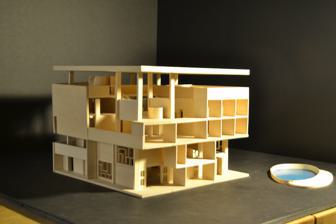
Building: Villa Shodhan
Country: India
Year built: 1956
House by Le Corbusier in Ahmedabad, India Villa Shodhan Model of the Villa Shodhan Alternative names Shodhan House General information Type Villa Address Near Gandhigram railway station, Ellisbridge Town or city Ahmedabad Country India Coordinates 23°01′31″N 72°34′03″E / 23.02528°N 72.56750°E / 23.02528; 72.56750 Construction started 1951 Completed 1956 Client Surottam Hutheesing (original) Shyamu Shodhan (later) Owner Shodhan family Design and construction Architect(s) Le Corbusier Model of the villa Villa Shodhan (or Shodhan House) is a modernist villa located in Ahmedabad , India . Designed by the Swiss architect Le Corbusier , it was built between 1951 and 1956. Building on his previous projects whilst integrating the traditional features of Ahmedabad design, the villa symbolizes Le Corbusier's domestic architecture. The building is currently used as a private residence. Le Corbusier and Balkrishna Doshi in the house in 1955 History The original design of Villa Shodhan was commissioned to the secretary of the Millowners, Surottam Hutheesing , in 1951. His intention was to showcase his social and economic position prior to his impending marriage by building a house reflecting his lifestyle. However, the plans were then sold to fellow millowner, Shyamubhai Shodhan. Despite his different lifestyle and an entirely new site for the project, Shodhan elected to retain the original plans as was the case for all of Le Corbusier's Indian projects. Design Key aspects considered in designing Villa Shodhan included sun, wind, the view upon arrival and landscaping. They could be addressed above all by the positioning of the facades which, with a diagonal orientation, allowed the incoming visitor a view over three-quarters of the building. The landscaping sets off the building by contrasting the curved mounds of the site with the geometric, rectangular lines of the structure. The rectangles on the north-west and south-west façades are further emphasized through the installation of brise soleil for protection from glare. The design of the Villa Shodhan is structurally simplistic while still retaining plasticity in the treatment of the divided spaces. The overall frame of the building is in raw concrete, with clear markings of the wooden formwork. The frame is anchored to the ground, not elevated on stilts, a feature Le Corbusier used frequently in the 1920s. Standard sheet metal is added to the underside of the interior ceilings and a protective parasol is used as the roof. The design of the interior concrete piers, running to the full height of the building's elevation, is based around the architect's domino skeleton design established in 1915. A ramp provides access to the main and mezzanine levels, while the rooms are grouped around a triple-height terrace. The ramp also leads to accompanying stairs, providing access to the roof and terrace. The terrace plays an important role in the natural climate control process, cooling down the bedrooms in the middle of the day and providing an alternate sleeping area during the summertime. Upon the parasol roof of Villa Shodhan, there is a garden abundant in thick grass and water troughs. The vision of dense greenery is also reinforced by overrun plants and trees, seeming to camouflage the building and its environment. The roof also features an oval aperture, which matches up with a hole in the lower slab roof, giving visitors a framed view of the sky. This is almost mimicked by the pool, situated at the base of the ramp, aiming to bring the outside in. Influences, inspiration and previous projects Photograph by Lucien Hervé of the southwestern façade of the building Post 1945 can be seen as a period of reflection and reassessment for Le Corbusier. This is clearly evident through the drastic changes to his style, evident at Villa Shodhan. Three areas highlight this change: Incorporation of nature into design: This is seen through considerations of light, wind, rain and the addition of plants into the building Influences from the De Stijl movement: The parasol roof and the connectivity between the interior spaces clearly reflect De Stijl influences. It can also be seen through the façade windows and the brise-soleil, where asymmetry, flexibility and plasticity were key elements incorporated into the design. These elements are also present through classic symbols of the De Stijl movement such as Mondrian's paintings or Reitveld's Schroder house .  However, these De Stijl design choices are controlled well within the building by the classical cube. The reviving of his previous style developed in the 1920s: The Villa Shodhan reflects many of Le Corbusier's previous designs, all built in the 1920s. The most prominent examples of this are his Villa Savoye and Maison Citrohan projects. These projects also reference De Stijl values. The comparison between his Villa Savoye and Villa Shodhan rests within the plasticity of the design and the freedom that this brings. The overall concrete form and the use of strip windows at Villa Savoye is the origin of this plasticity. Comparisons can be made between Le Corbusier's Maison Citrohan and Villa Shodhan particularly focusing on the male nature of this architecture. The angular, strong, geometric form of Maison Citrohan clearly reflects the masculine aspects present in architecture, and confers this onto the Villa Shodhan. The interconnected nature of the ventilation and shade systems also highlights the similarities. For this building to be incorporated into the culture and style of Ahmedabad, Le Corbusier incorporated features of old Ahmedabad houses, including the ancestral Shodhan residence. The most prominent reflection of this is the double height living room on the ground level. Traditionally, the entrance halls of old Ahmedabad houses were double-height, reflecting opulence and status. This readaptation, along with the open plan of the building allowed Villa Shodhan to be integrated into the Indian environment. This is a very different to his parallel running project, Villa Sarabhai. Critical reception Villa Shodhan was considered to be built in Le Corbusier's period of fulfilment with comparisons made between many of his previous projects. Villa Shodhan is considered to be an updated and more profound version of his Villa Savoye and Villa at Carthage. The plan of Villa Shodhan recalls the ingenuity of the Villa Savoye, placed in a tropical setting. It has also been stated that Villa Shodhan is the finest reinterpretation of the idea behind Maison Citrohan. See also Villa Sarabhai Manik Bagh Footnotes